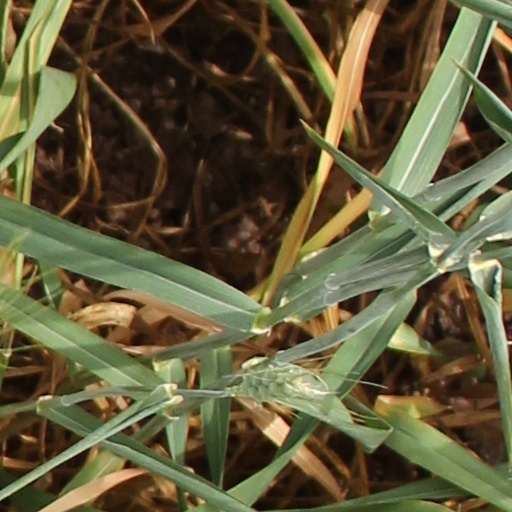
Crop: wheat